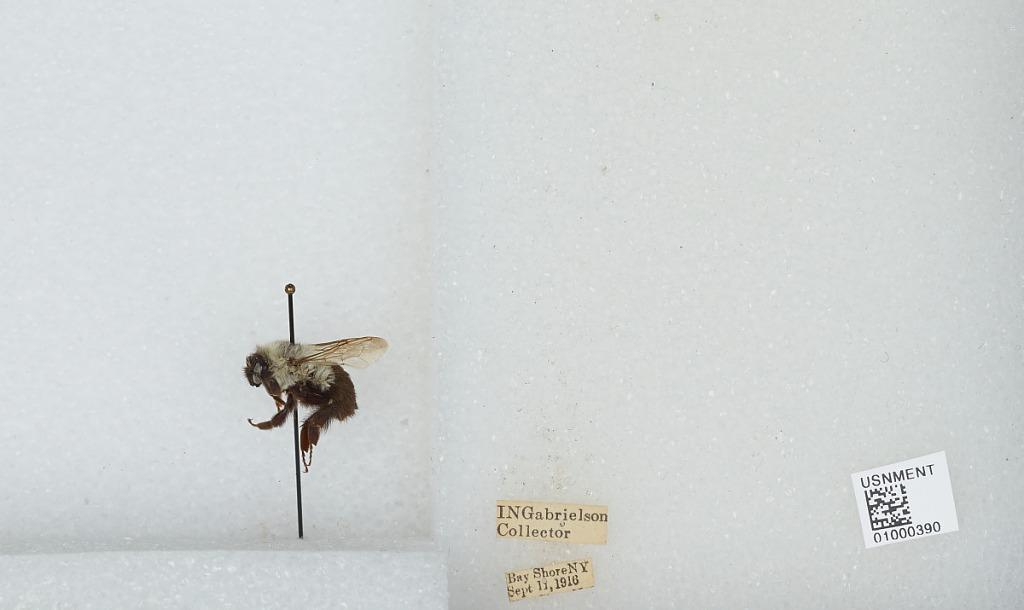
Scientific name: Bombus (Pyrobombus) impatiens Cresson
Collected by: I. Gabrielson
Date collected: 1916-9-11
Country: United States
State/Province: New York
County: Suffolk
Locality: Bay Shore
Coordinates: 40.7297, -73.2536